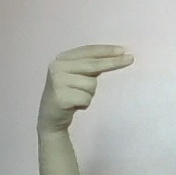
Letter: ain